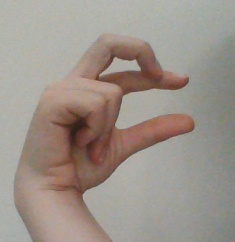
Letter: thal